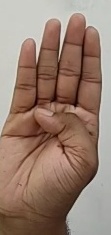
ASL sign: B